Joseph Beernaert

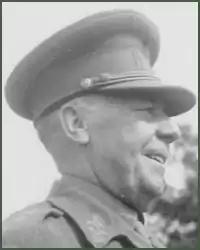

Joseph-Edouard-Louis Beernaert (21 April 1883 – 1950) was a Belgian soldier who reached the rank of Lieutenant-General. He was governor of the province of Congo-Kasaï in the Belgian Congo from 1925 to 1929.